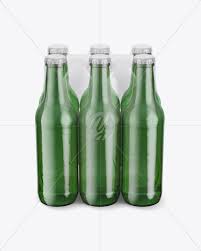
Waste category: glass